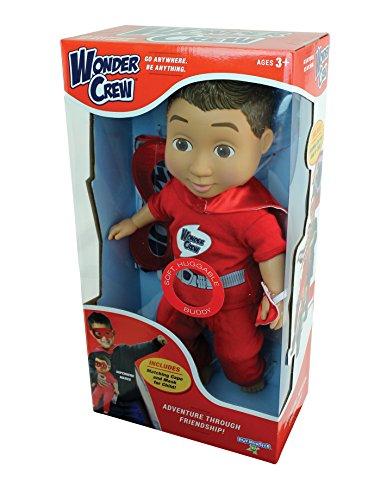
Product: Wonder Crew Superhero Buddy - Marco
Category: Toys & Games | Dolls & Accessories | Dolls
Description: Marco comes dressed as a superhero with a cape and mask.
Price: $19.96
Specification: ProductDimensions:15x10x4.5inches|ItemWeight:2.09pounds|ShippingWeight:2.12pounds(Viewshippingratesandpolicies)|DomesticShipping:ItemcanbeshippedwithinU.S.|InternationalShipping:ThisitemcanbeshippedtoselectcountriesoutsideoftheU.S.LearnMore|ASIN:B01N29K7LS|Itemmodelnumber:5941|Manufacturerrecommendedage:36months-6years